Jersey Financial Services Commission

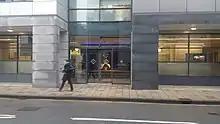
Headquarters of the JFSC

Following the appointment of former Director General Martin Moloney as Secretary General of IOSCO, Jill Britton was appointed the Commission's Director General in 2021, the first woman to hold the role.